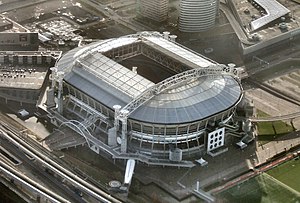
Europamesterskabet i fodbold 2021 / Spillesteder
Europamesterskabet i fodbold 2021 bliver den 16. udgave af EM i fodbold. Atypisk for turneringen bliver den afviklet i 12 forskellige byer i 12 forskellige lande. 8 ud af de 12 byer er hovedstæder undtagen München, Sankt Petersborg, Glasgow og Bilbao. Mesterskabet foreslås afholdt fra 11. juni til 11. juli 2021.